Joseph Stalin

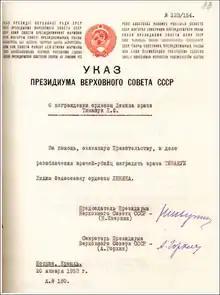
Decree dated 20 January 1953 awarding Lydia Timashuk the Order of Lenin for "unmasking doctors-killers". Revoked after Stalin's death later that year.

As Britain and France seemed unwilling to commit to an alliance with the Soviet Union, Stalin saw a better deal with the Germans. On 3 May 1939, he replaced his Western-oriented foreign minister Maxim Litvinov with Vyacheslav Molotov. Germany began negotiations with the Soviets, proposing that Eastern Europe be divided between the two powers. In August 1939, the Soviet Union signed the Molotov–Ribbentrop Pact with Germany, a non-aggression pact negotiated by Molotov and German foreign minister Joachim von Ribbentrop with a secret protocol dividing Eastern Europe. On 1 September, Germany invaded Poland, leading the UK and France to declare war on Germany. On 17 September, the Red Army entered eastern Poland, officially to restore order. On 28 September, Germany and the Soviet Union exchanged some of their conquered territories, and a German–Soviet Frontier Treaty was signed shortly after in Stalin's presence. The two states continued trading, undermining the British blockade of Germany.